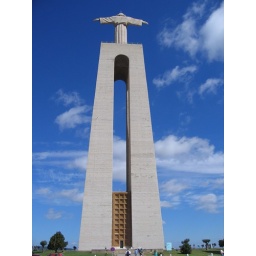
The backside of the Cristo Rei monument in Almada, a town across the river Tagus from Lisbon.